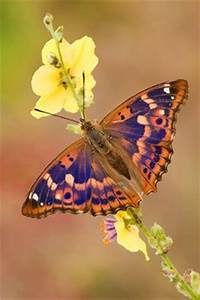
Label: farfalla